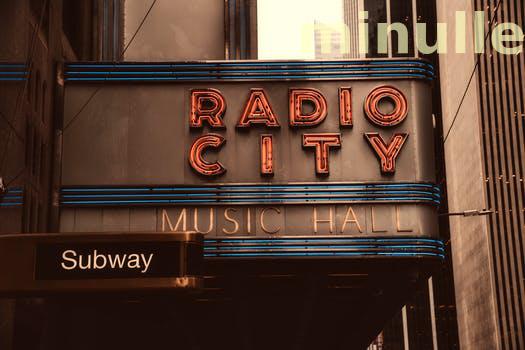
Label: Watermark